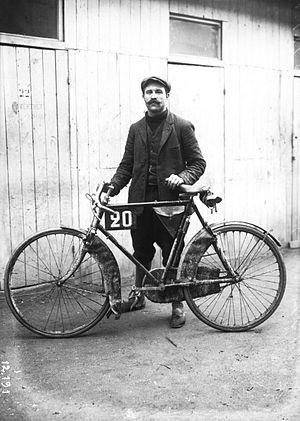
Omer Beaugendre en 1910
Omer Beaugendre est un coureur cycliste français.